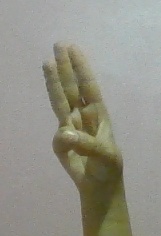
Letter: thaa